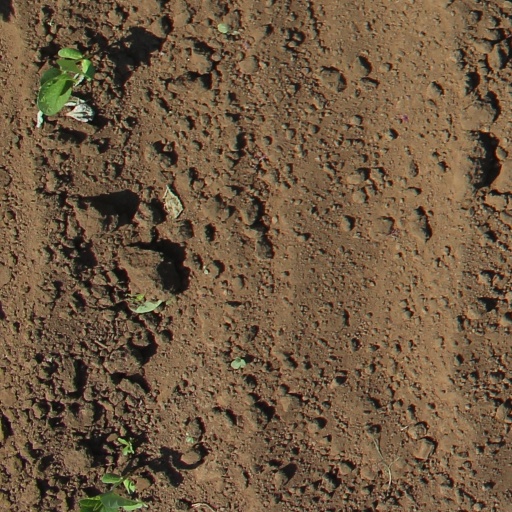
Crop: soybean